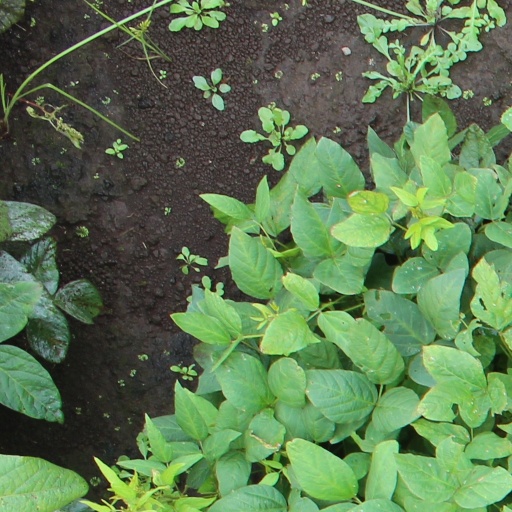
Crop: soybean